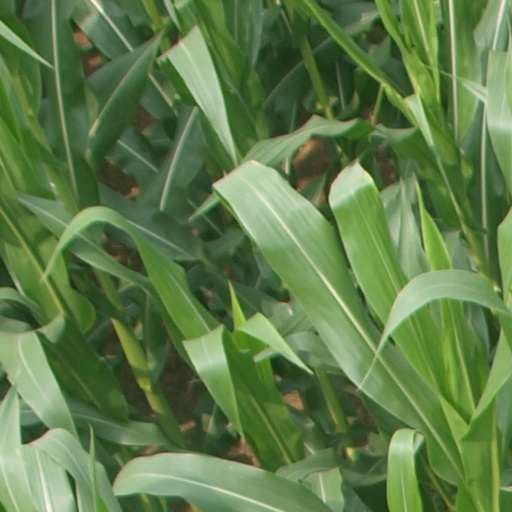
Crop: maize; corn